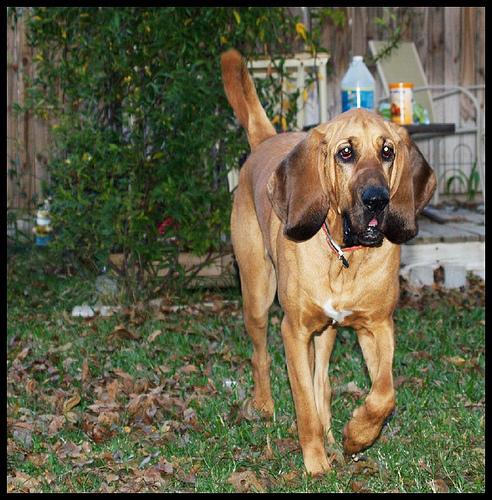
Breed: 207-n000044-bloodhound